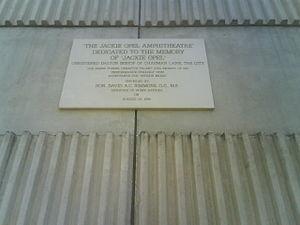
Jackie Opel né Dalton Sinclair Bishop en 1938 à Bridgetown et mort le 8 mars 1970 est un chanteur de ska, de rocksteady et de spouge jamaïcain